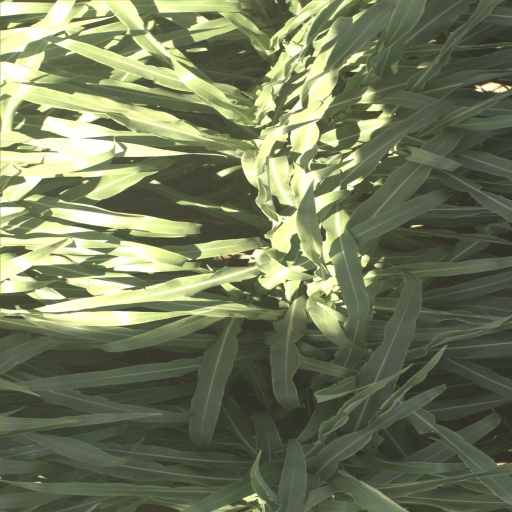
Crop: sorghum